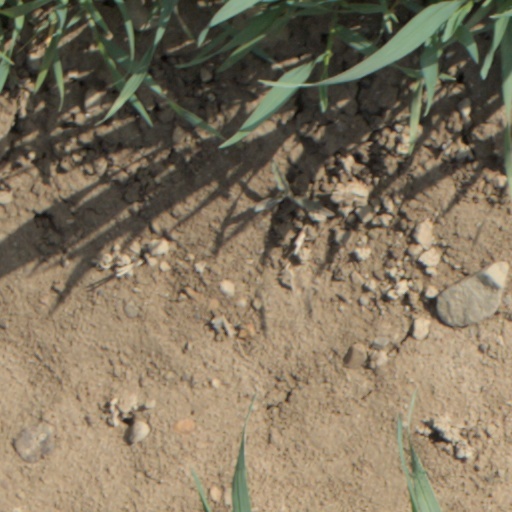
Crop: wheat